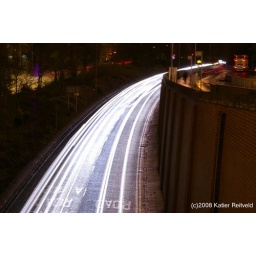
Wolverhampton Ring road taken on the railway bridge with a TWM bus leaving from the Bus Station in the top right.